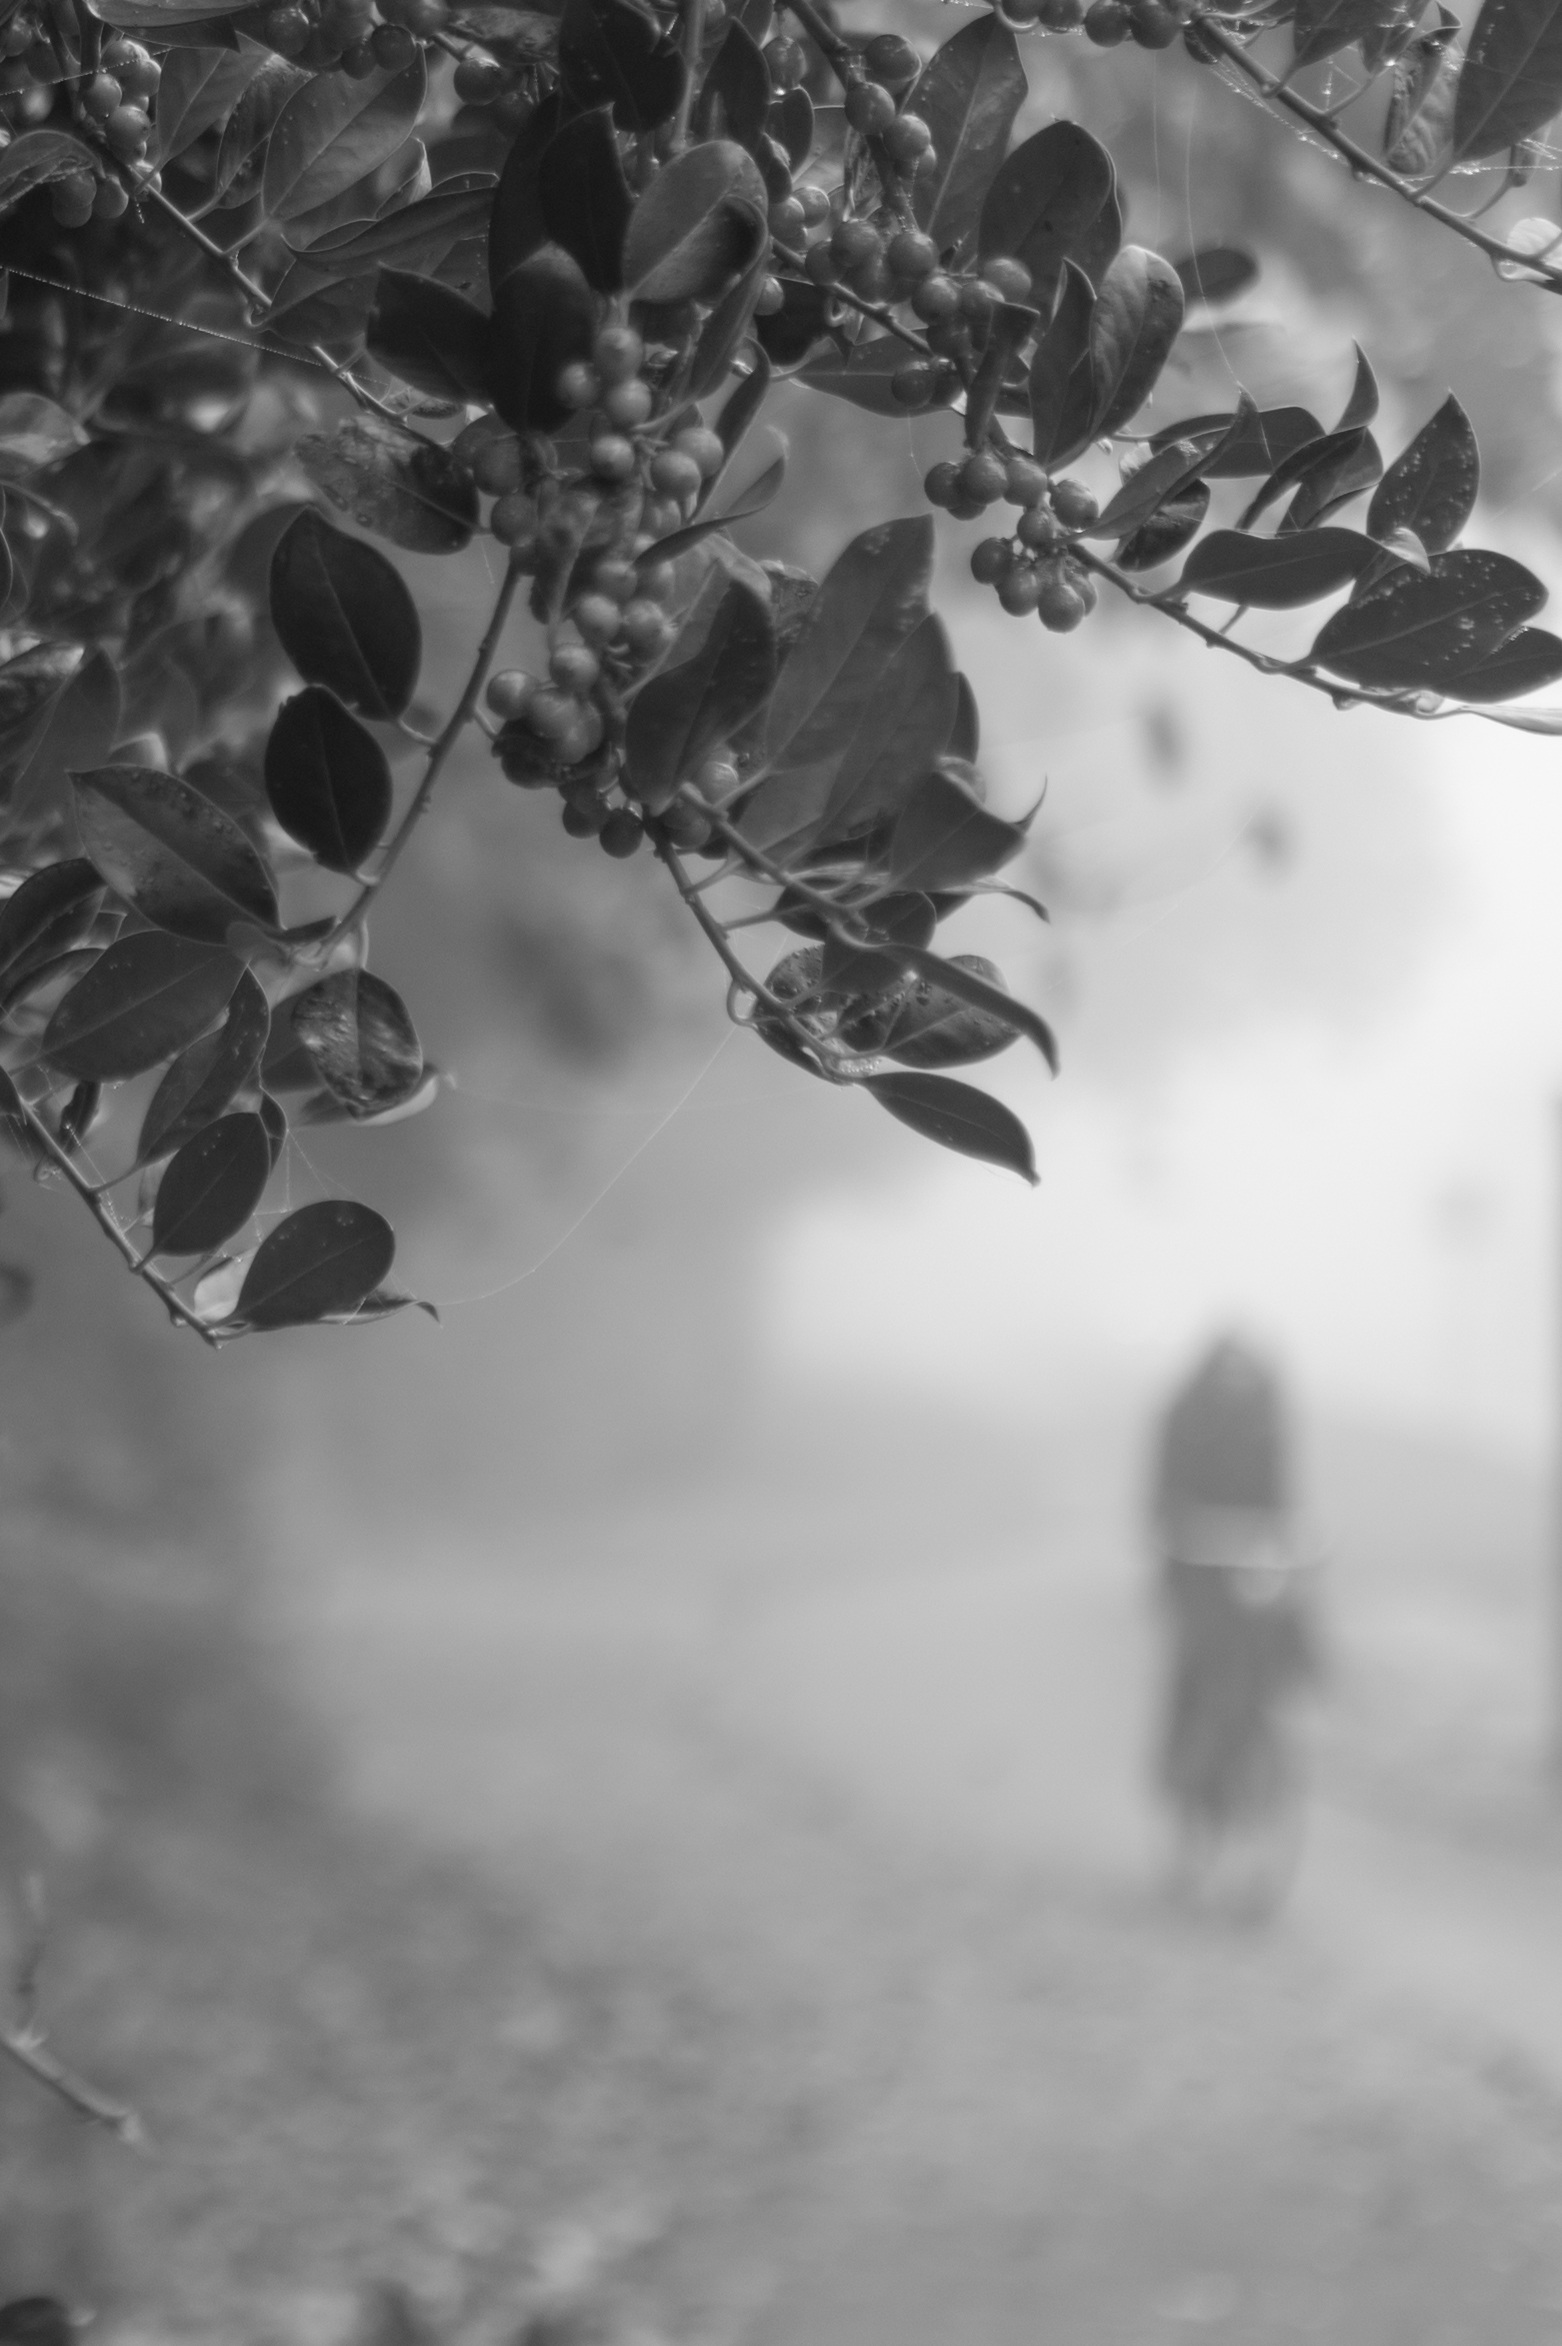
tree, path, branch, person, snow, winter, black and white, fog, road, mist, white, photography, sunlight, leaf, adventure, frost, bicycle, travel, commute, cyclist, ice, park, weather, haze, darkness, black, monochrome, season, cycle, activity, trees, biking, ghost, leave, freezing, macro photography, bike riding, monochrome photography